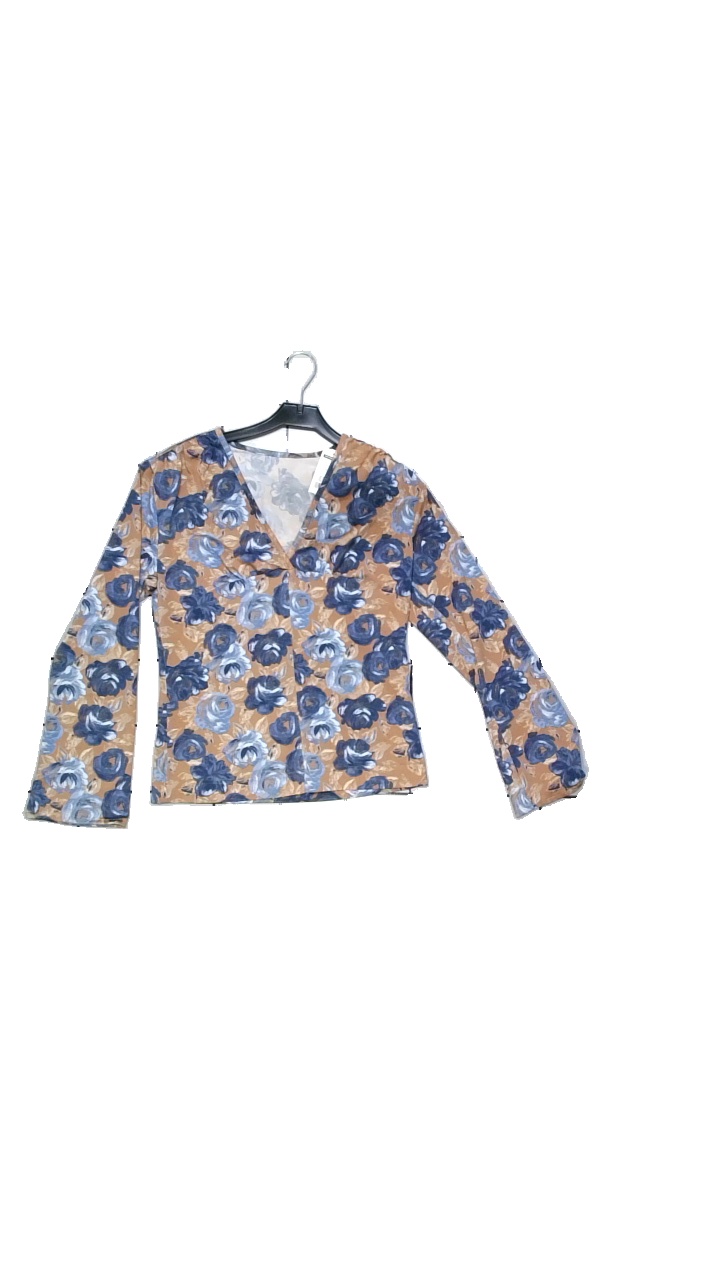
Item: Top (Ladies)
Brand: Missing
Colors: Multicolor, Blue, Brown
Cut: Regular, V-collar
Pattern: Floral print
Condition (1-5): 5
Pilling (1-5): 4
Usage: Reuse
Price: <50